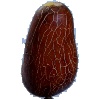
Label: Cucumber Ripe 1